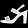
Label: Sandal